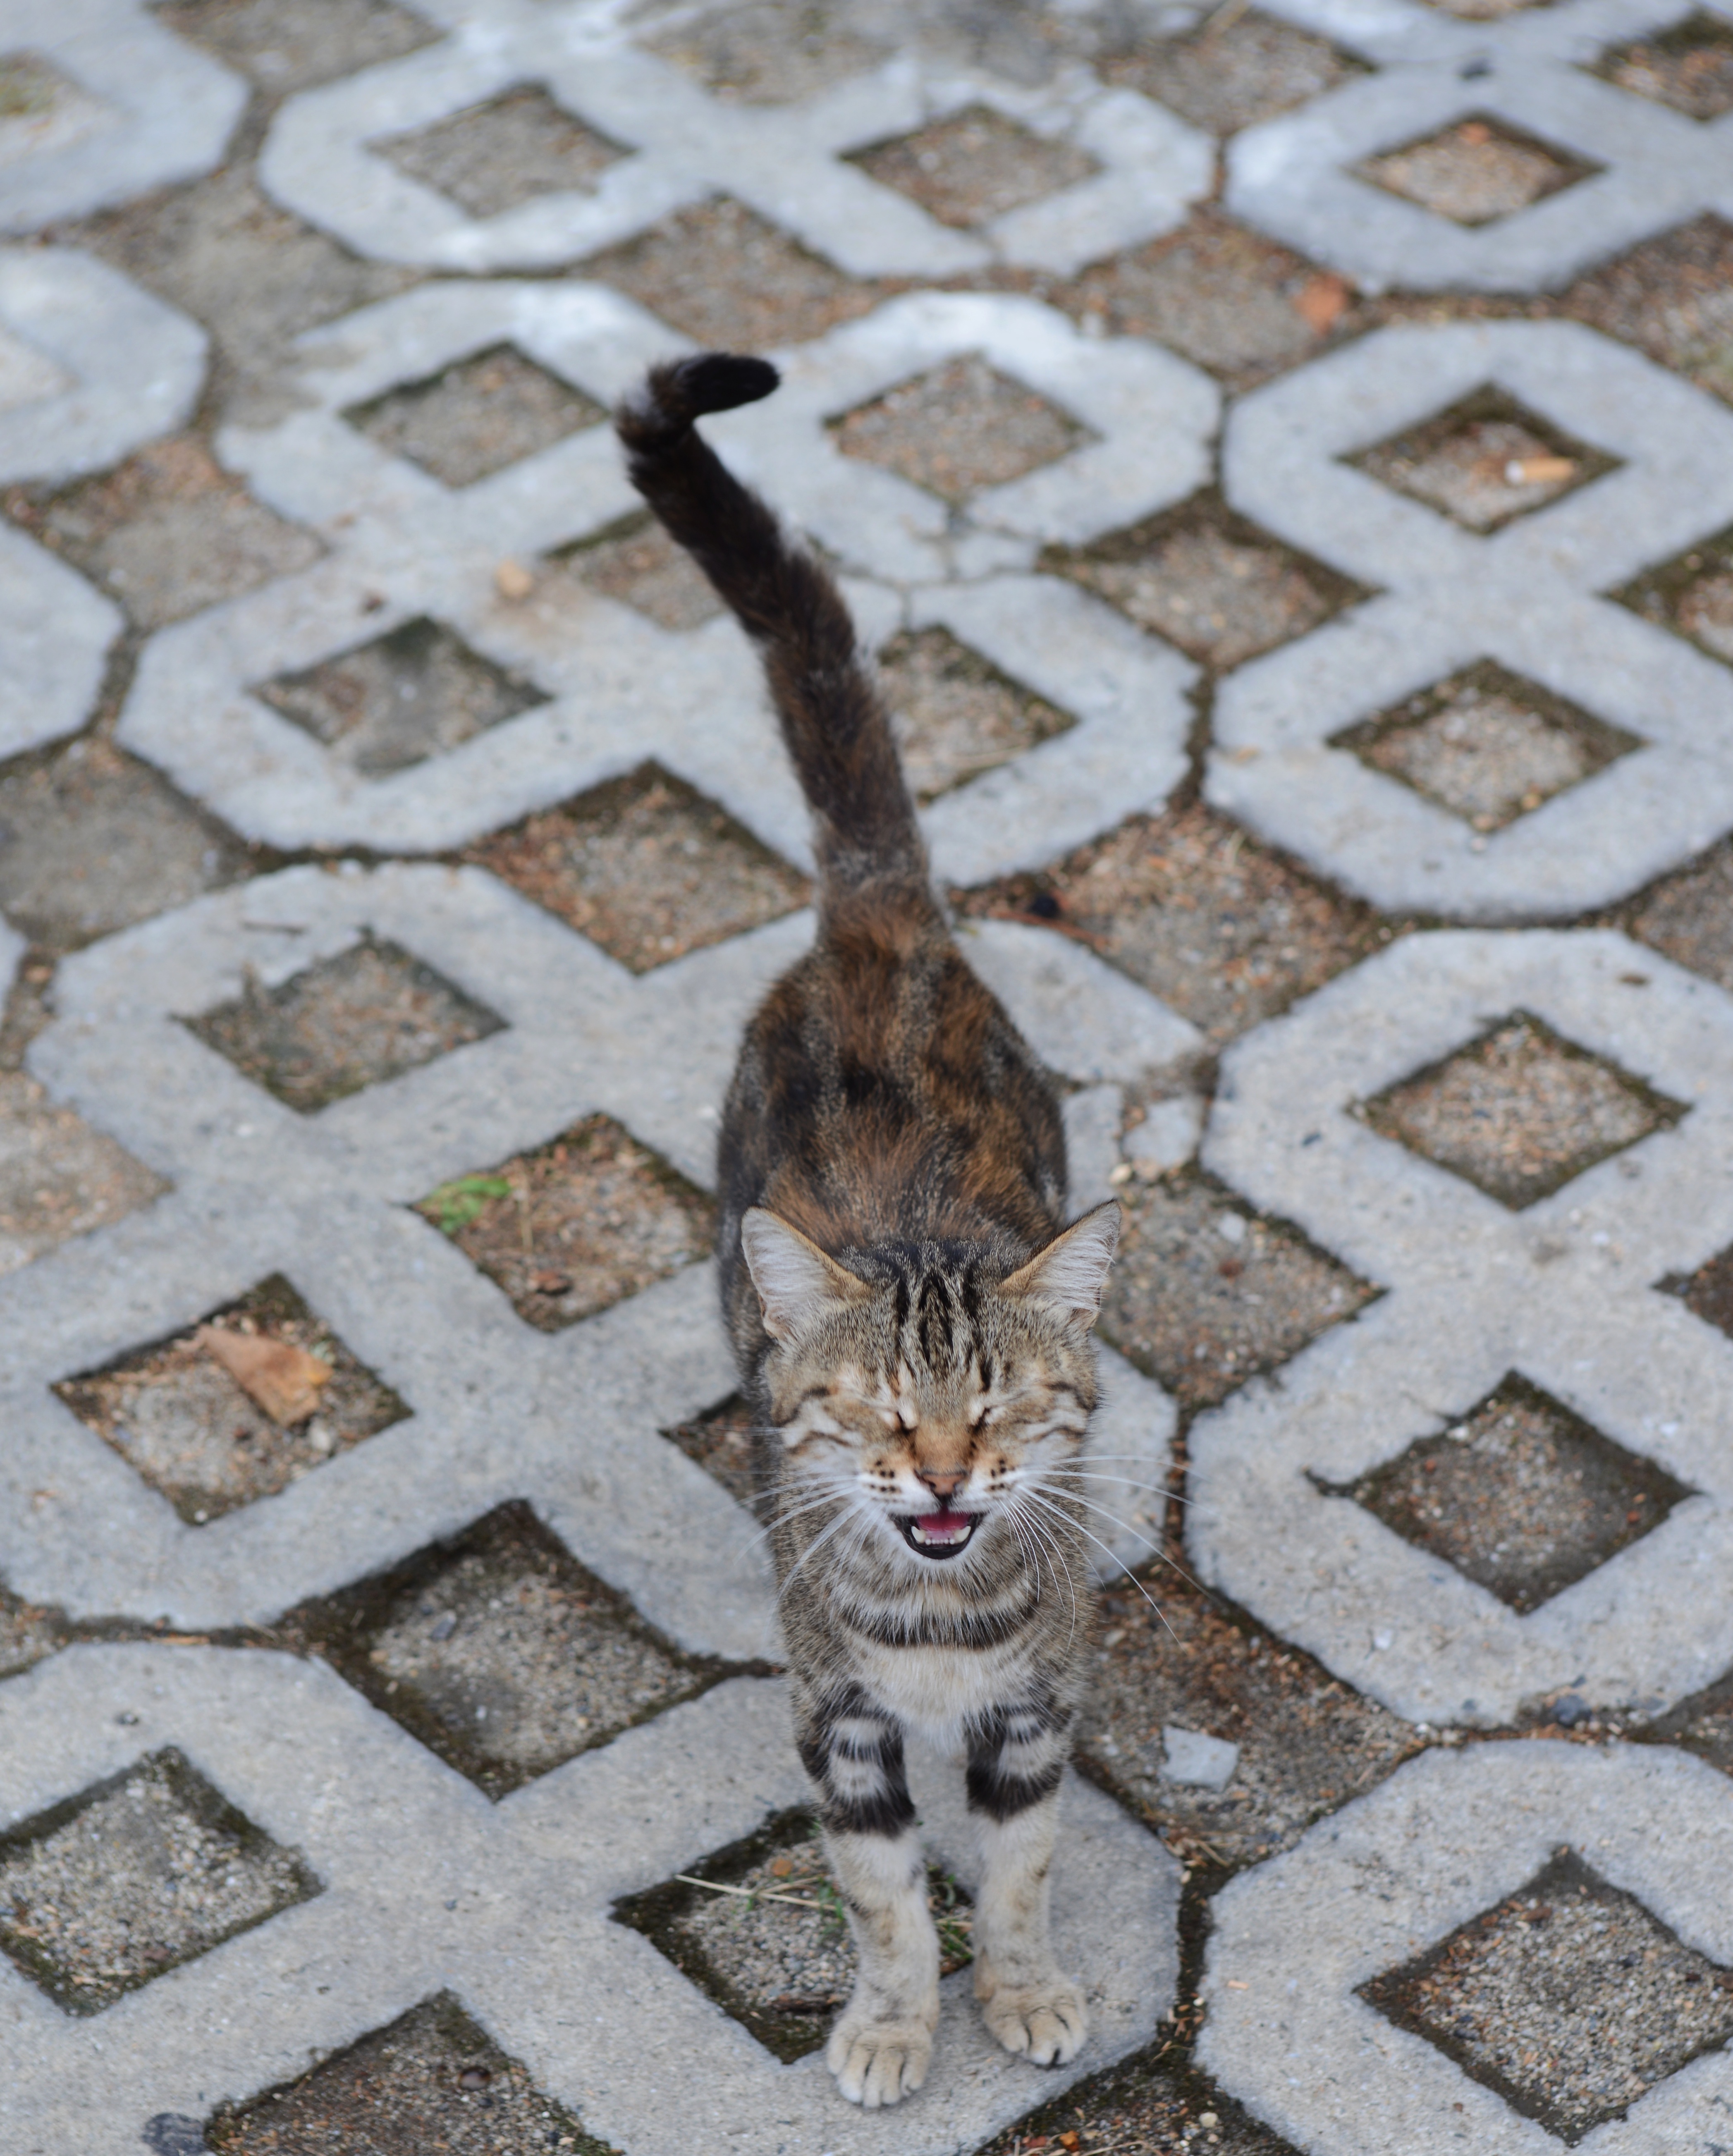
nature, animal, europe, pet, kitten, cat, feline, mammal, nikon, fauna, pets, cats, cool image, animals, vertebrate, chat, 28, gato, nikkor, chats, streetcats, d800, nikond800, bulgaria, 3570, straycats, tsarevo, flooring, bengal, small to medium sized cats, cat like mammal